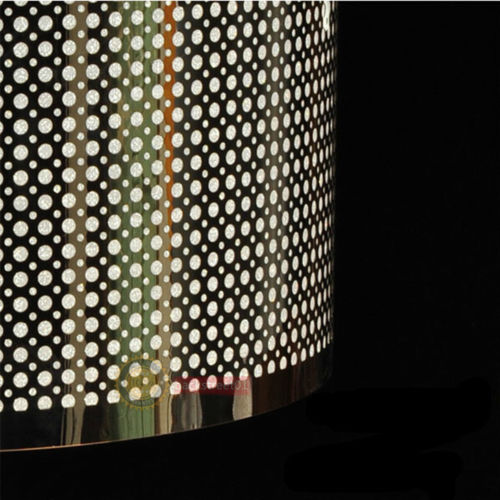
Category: lamp